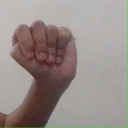
अक्षर: ठ